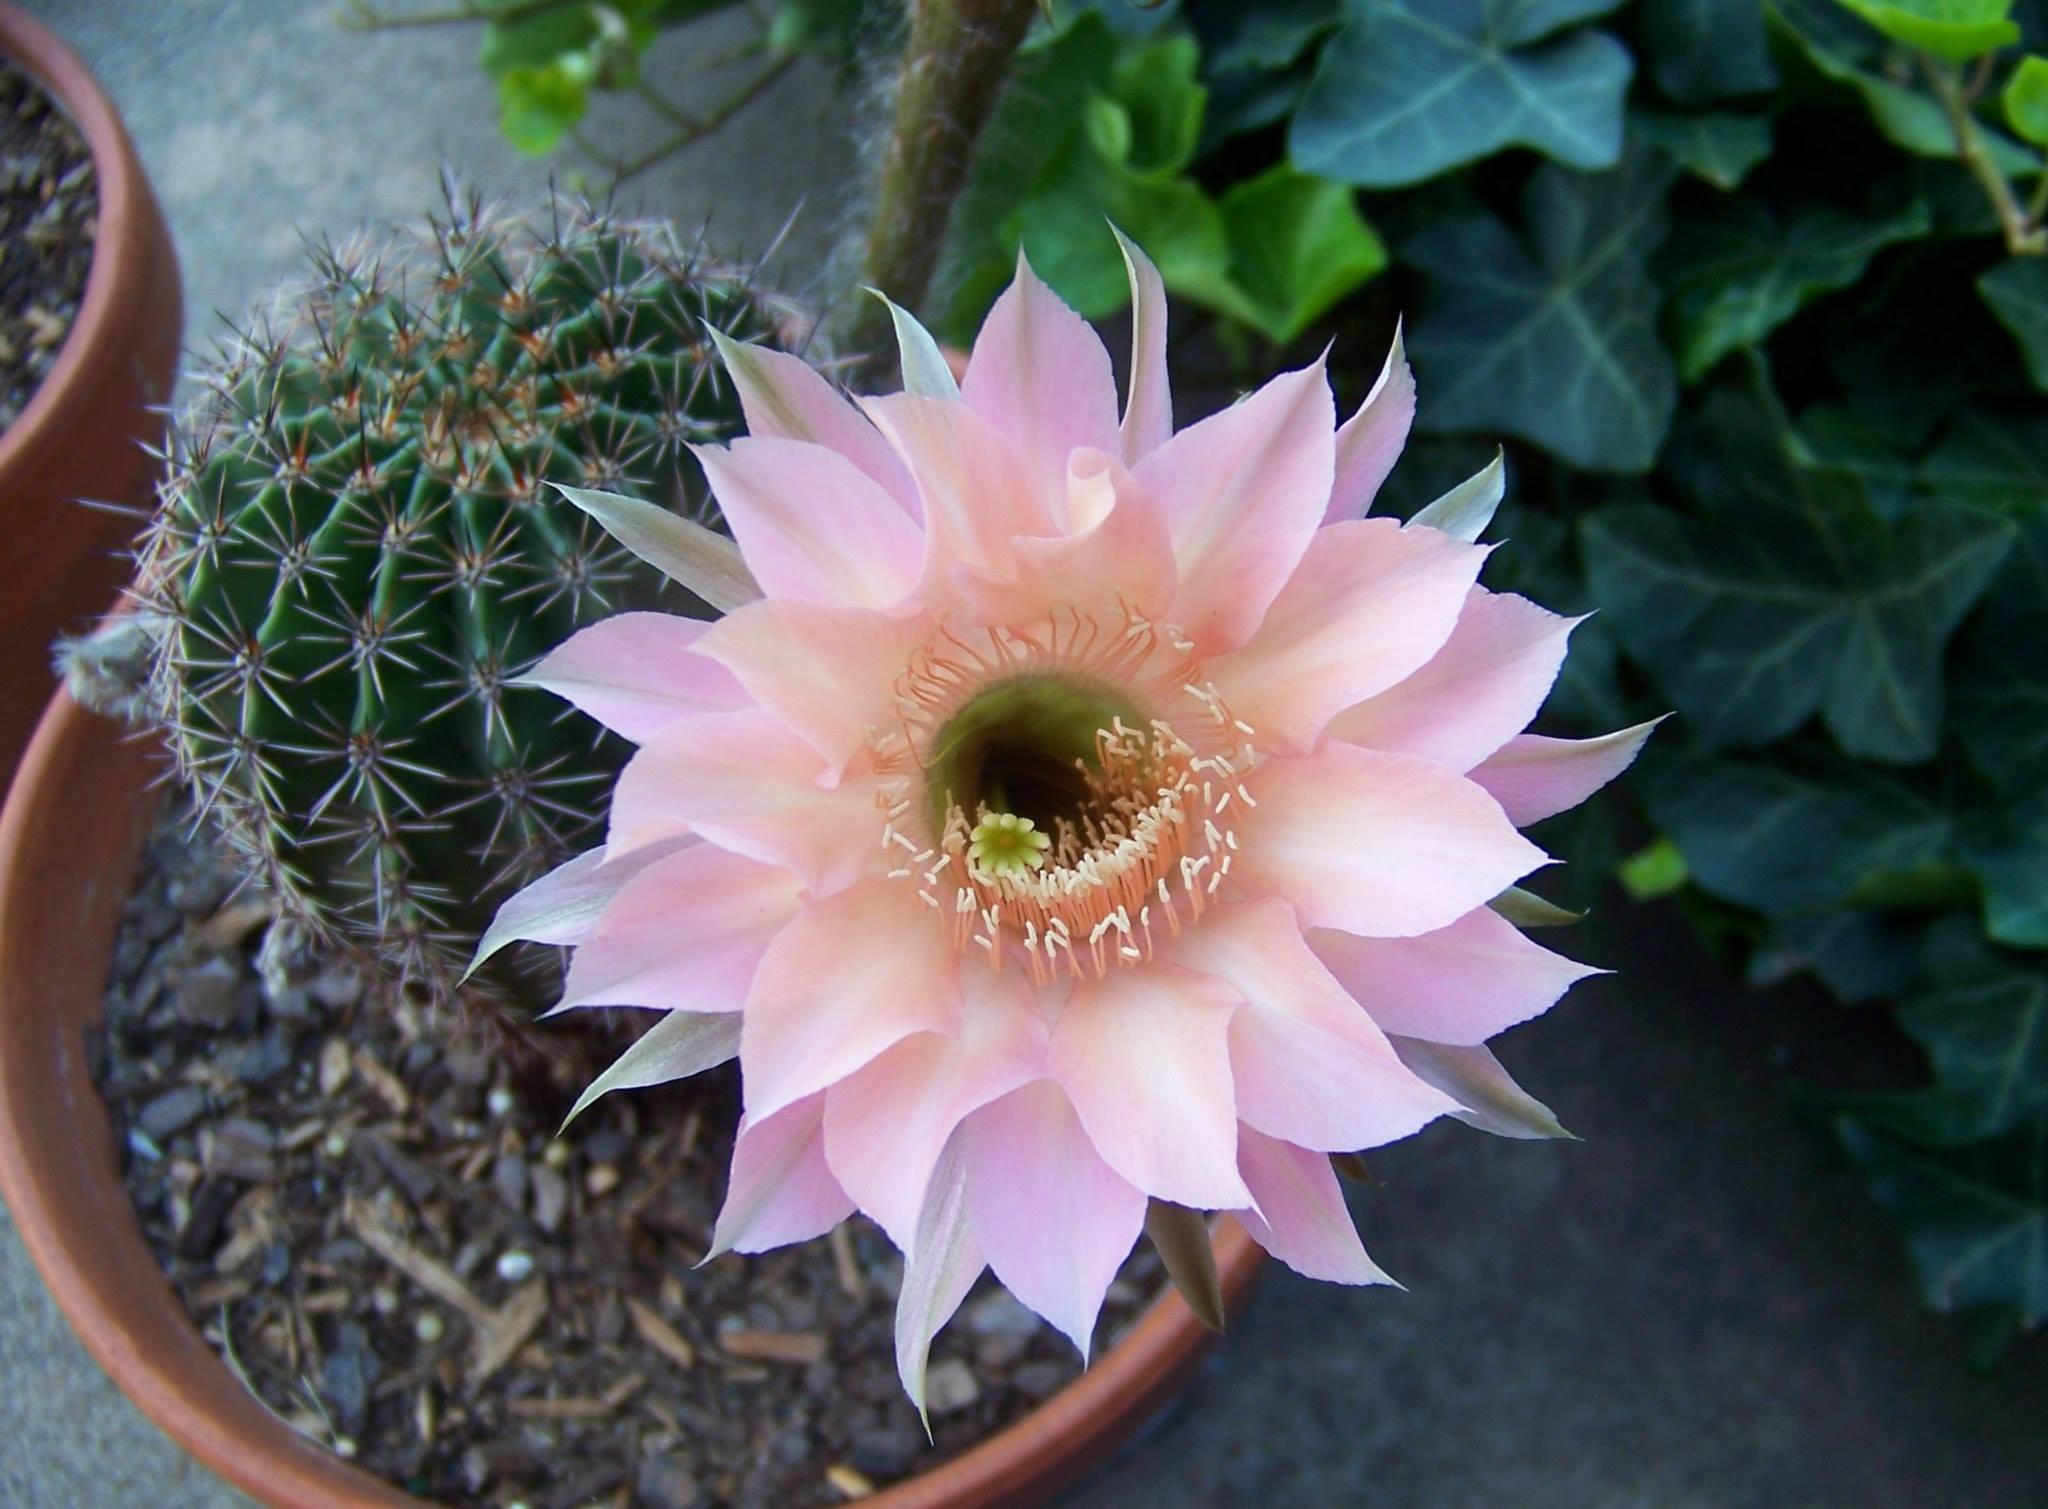
blossom, cactus, plant, flower, petal, bloom, botany, succulent, pink, cacti, flora, flowering plant, land plant, hedgehog cactus